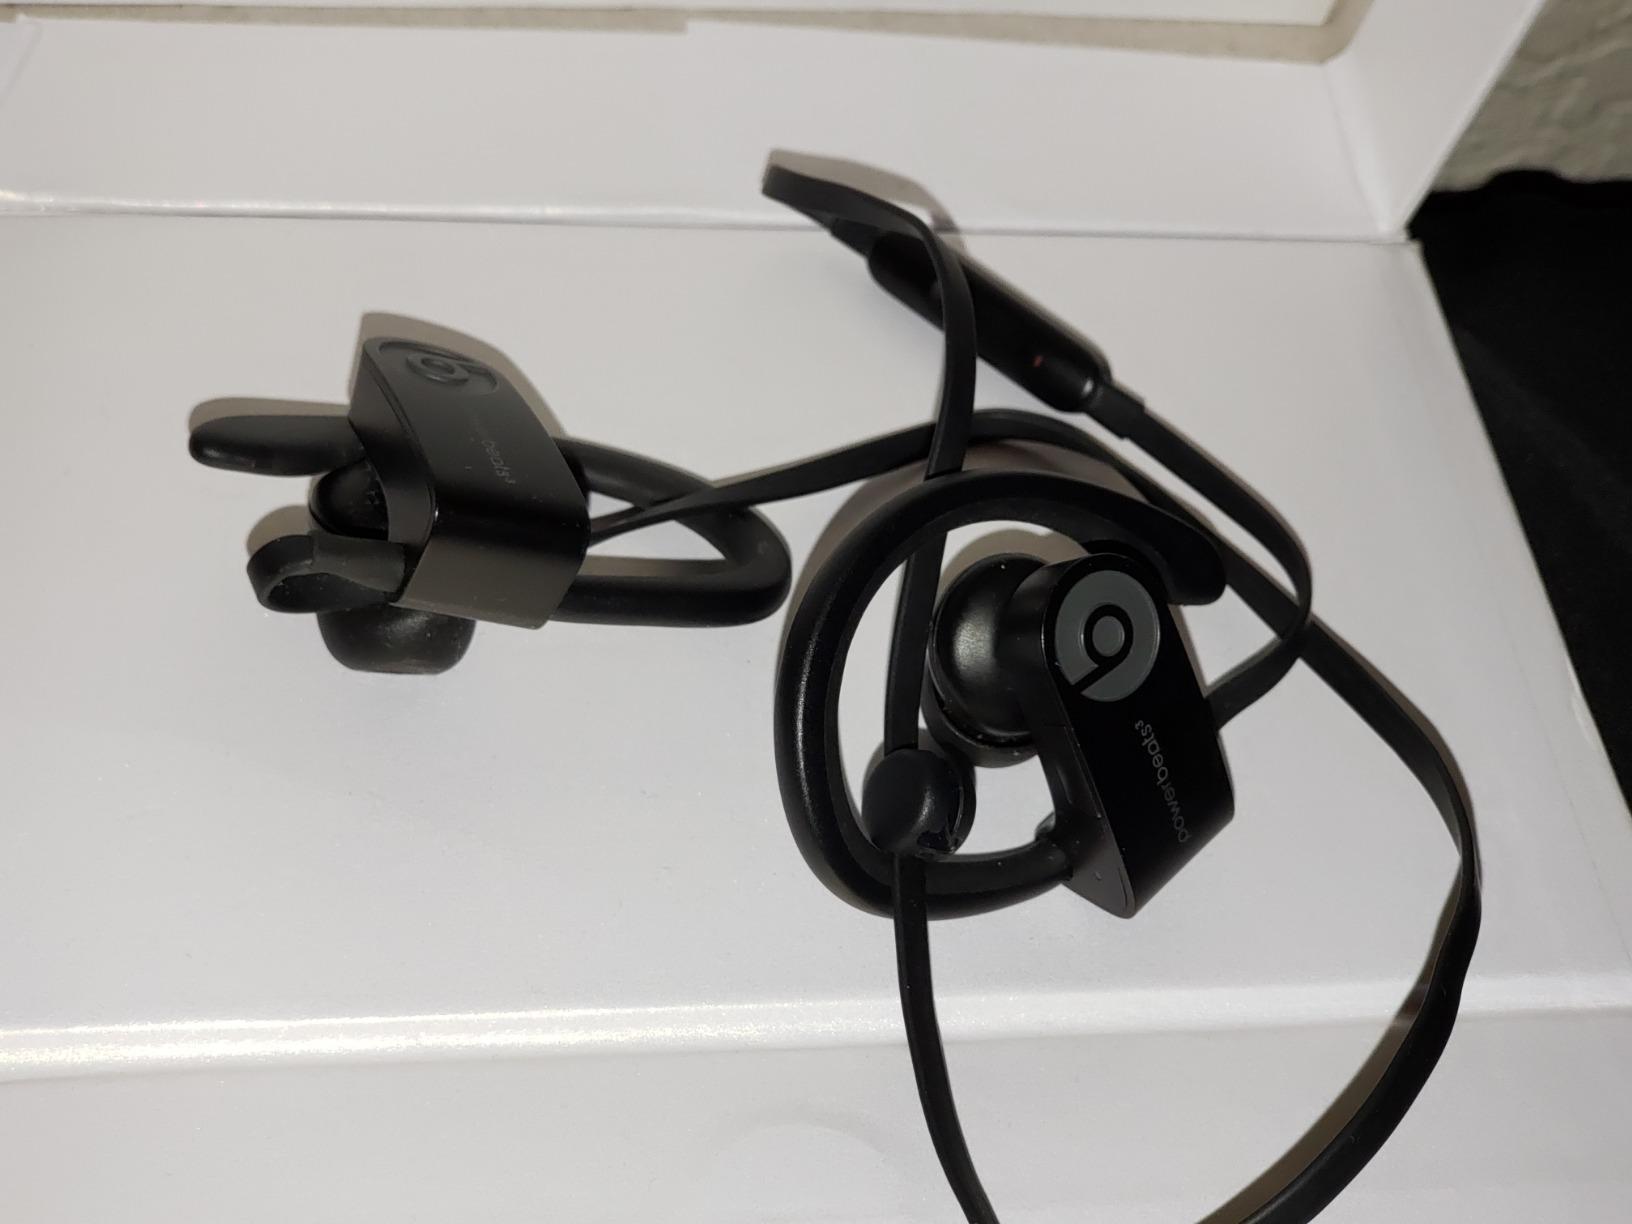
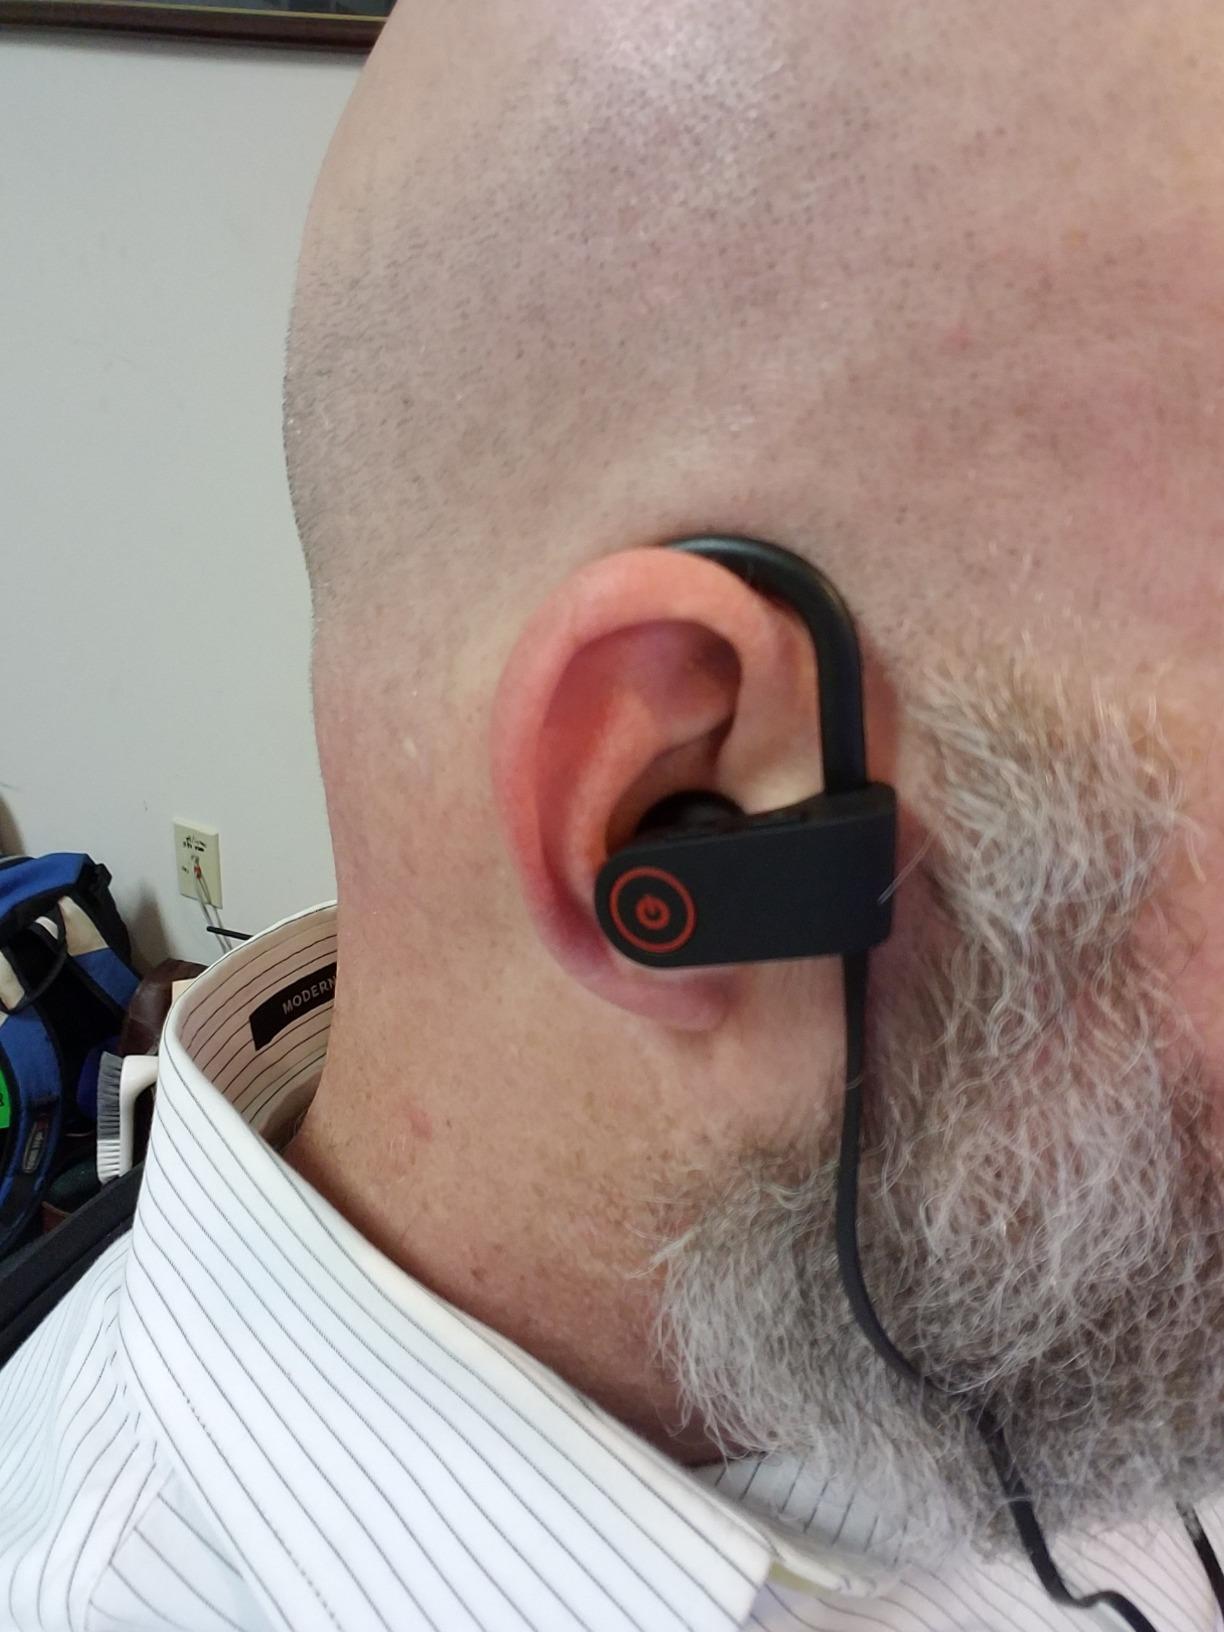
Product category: headphones
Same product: no